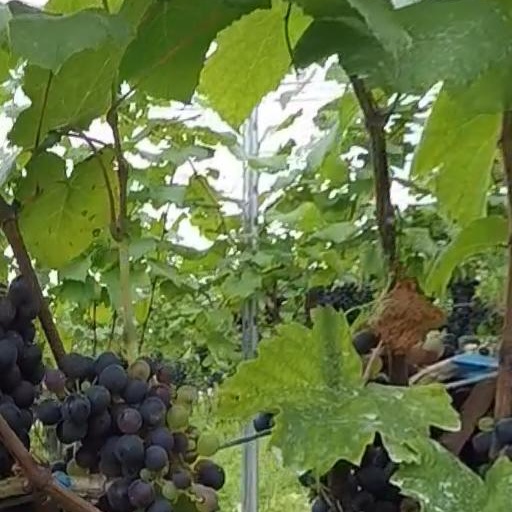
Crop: grape